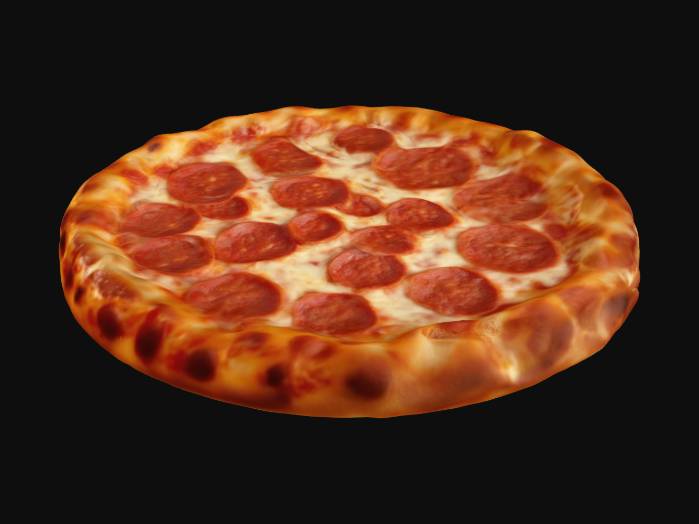
미적 점수 (1~10점): 1